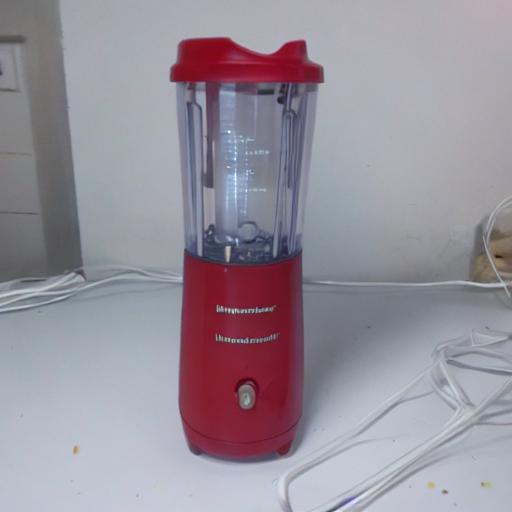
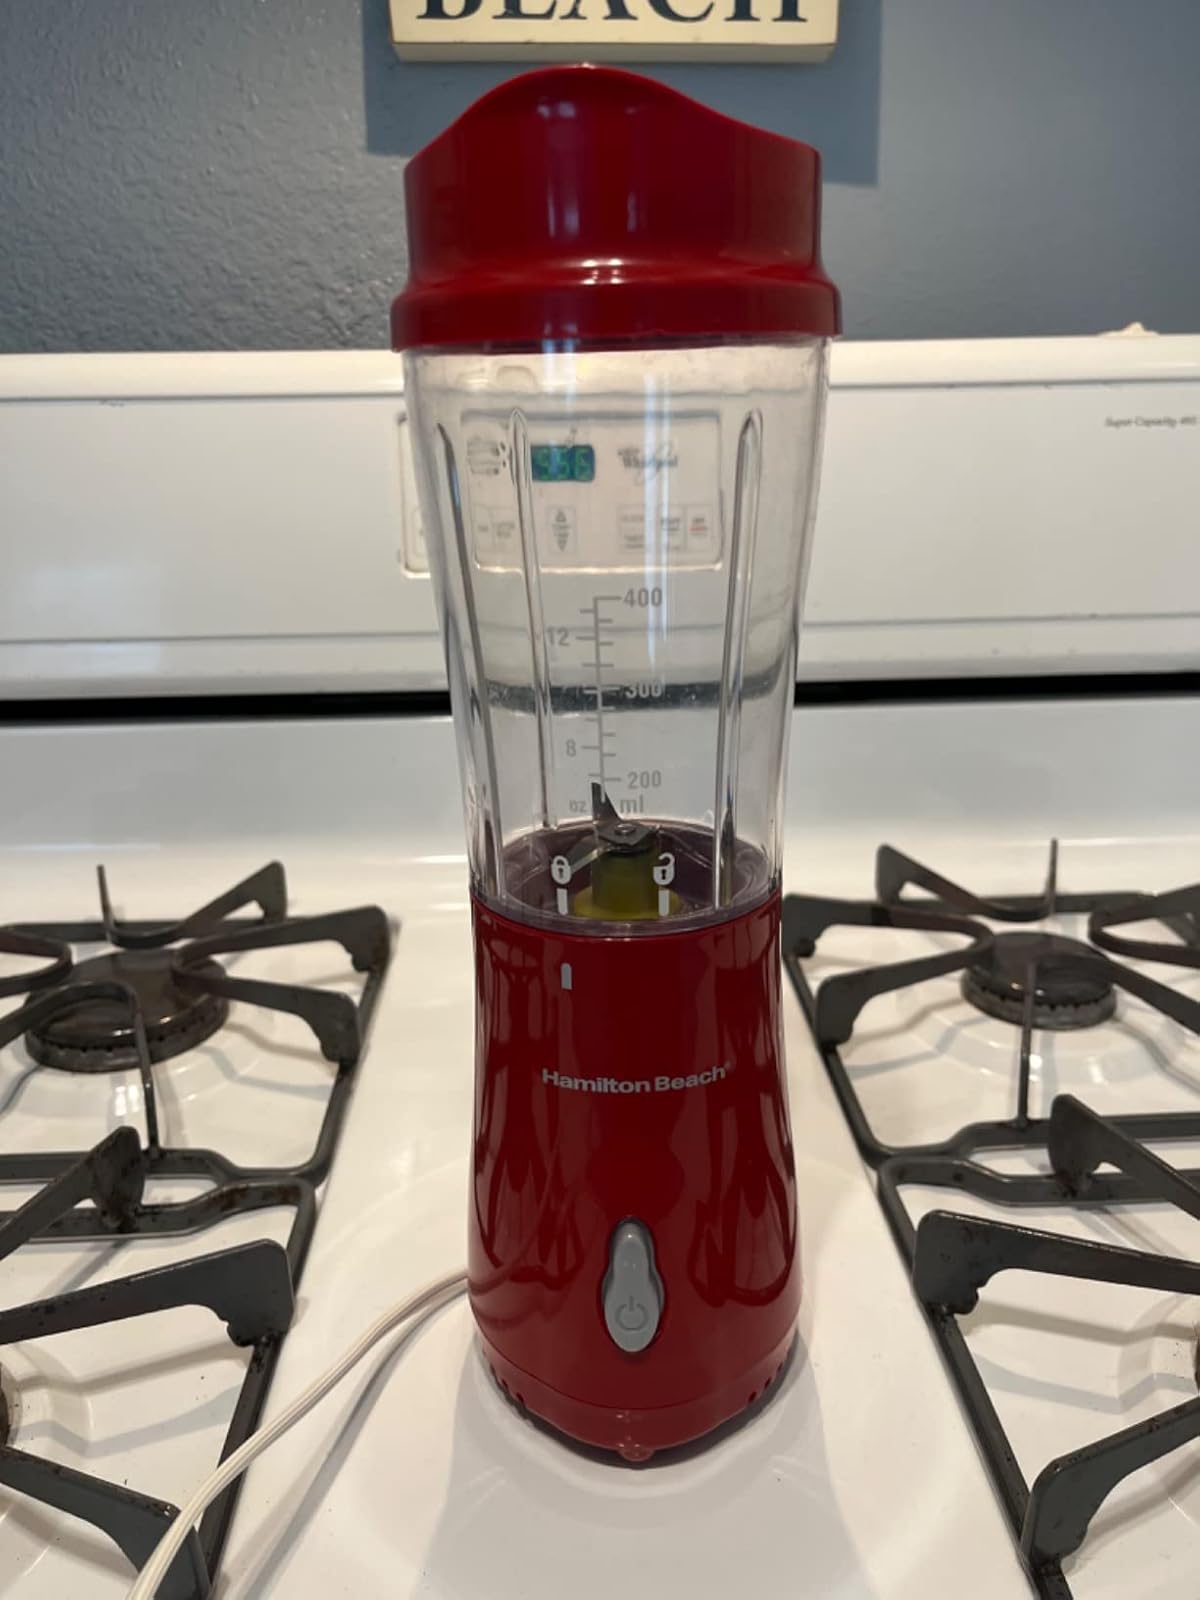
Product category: items_blender
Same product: no